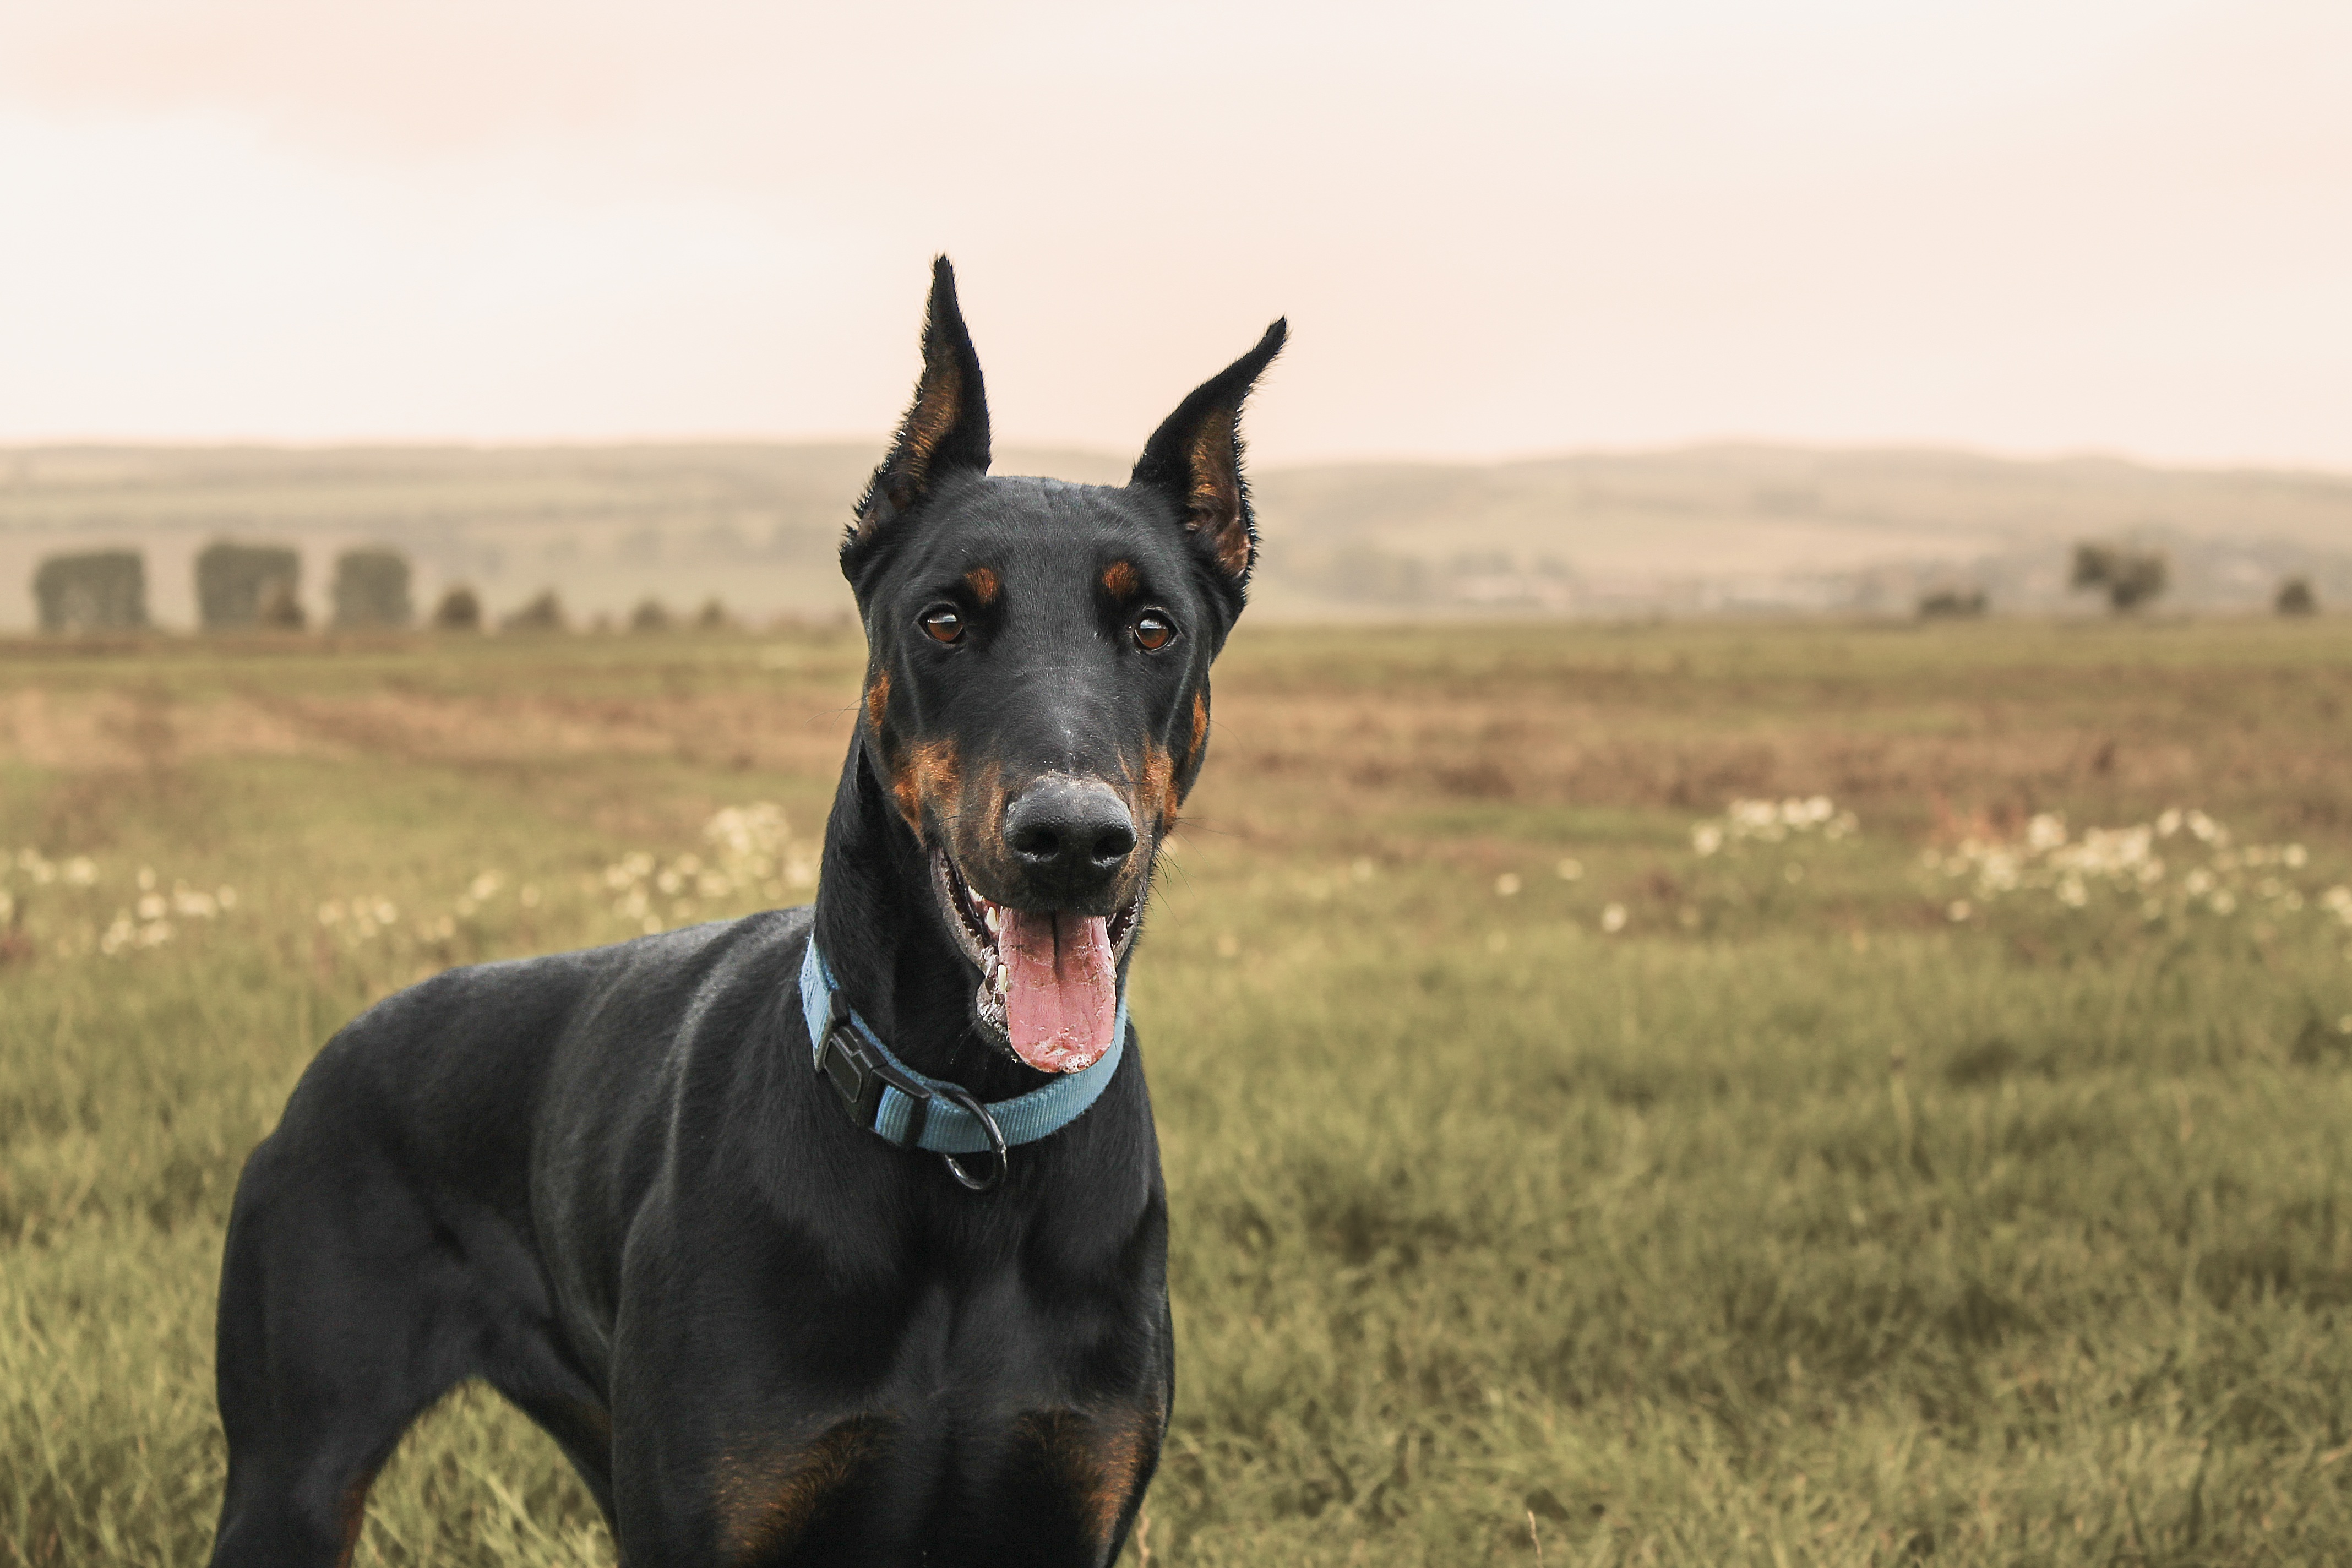
landscape, nature, grass, field, meadow, dog, animal, cute, summer, pet, fur, green, mammal, black, vertebrate, tongue, dog breed, doberman, bitch, guard dog, pinscher, dog like mammal, carnivoran, dobermann